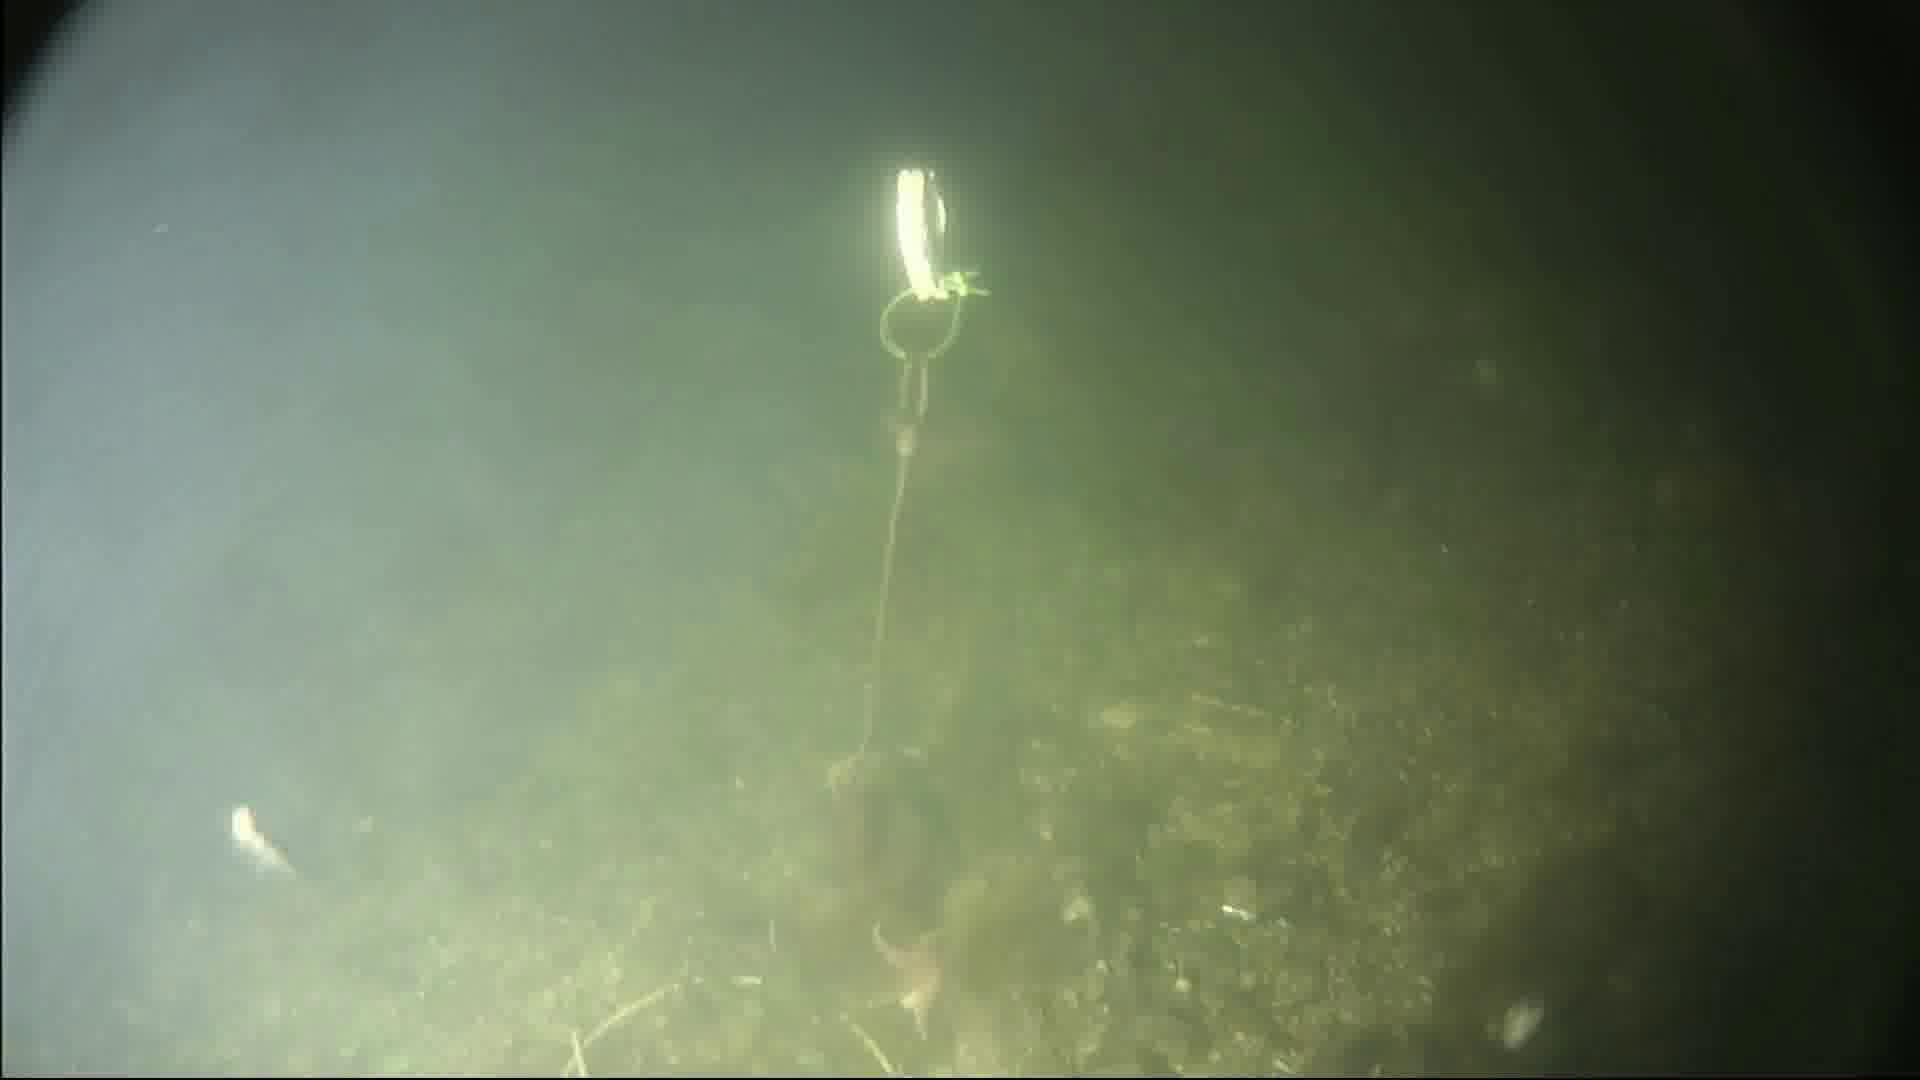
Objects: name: starfish
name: small_fish